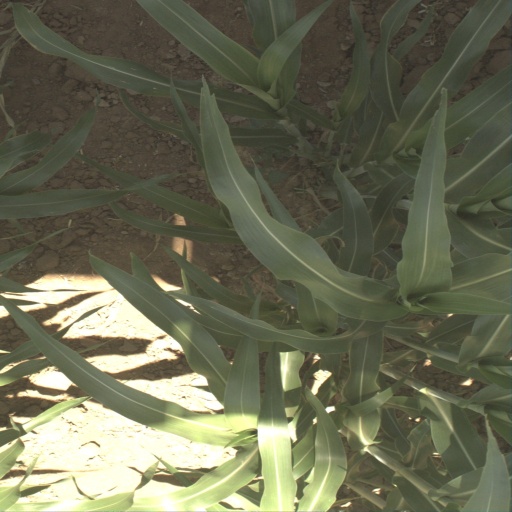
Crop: sorghum